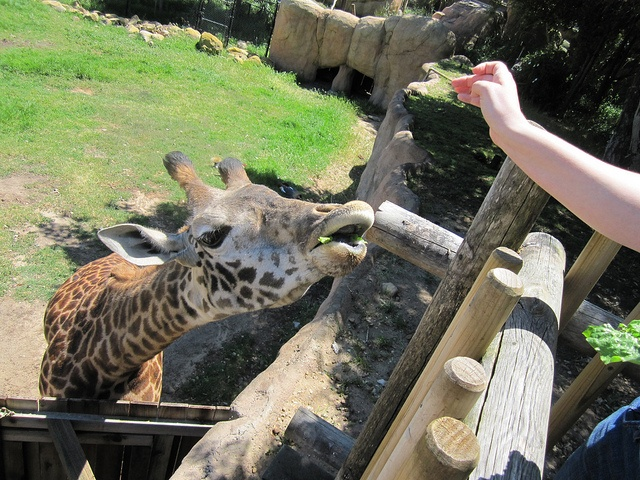
a close up of a person feeding a giraffe some leaves
A brown and white giraffe eating from someones hand
a person at the zoo feeding a giraffe
A person feeding a snack to a giraffe.
A giraffe being fed in an enclosed area.